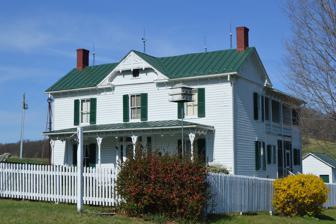
Building: Maple Front Farm
Country: United States of America
Year built: 1900
United States historic place Maple Front Farm U.S. National Register of Historic Places Virginia Landmarks Register Front and southern side Show map of Virginia Show map of the United States Location 439 Cales Springs Rd., near Middlebrook , Virginia Coordinates 38°03′33″N 79°14′26″W / 38.05917°N 79.24056°W / 38.05917; -79.24056 Area 7 acres (2.8 ha) Built c. 1900 ( 1900 ) NRHP reference No. 10000562 VLR No. 007-5050 Significant dates Added to NRHP August 16, 2010 Designated VLR June 17, 2010 Maple Front Farm , also known as Locust Front Farm and W. K. Clemmer Farm, is a historic home and farm complex located near Middlebrook , Augusta County, Virginia. The house was built about 1900, and is a two-story, three-bay, frame I-house . Also on the property are a contributing washhouse, meat house, wood house, acetylene gas-generating structure, farm bell tower, garage, and granary . It was listed on the National Register of Historic Places in 2010. References